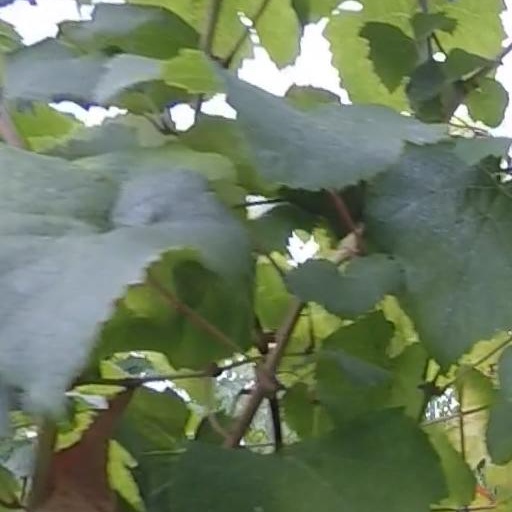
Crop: grape